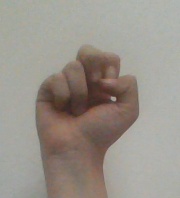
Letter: gaaf